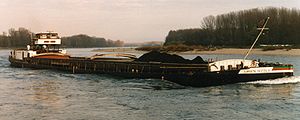
Pram
En kulpram på Rhinen
En pram er et fartøj der er kendetegnet ved at have flad bund og ofte uden køl. Pramme kan deles i to grupper: Store pramme til transport af varer over vand, og små pramme der har været brugt til fiskeri, persontransport, mm. i indre farvand. Ordet pram er også brugt som skældsord om en båd eller skib i dårlig stand.